Agit-train

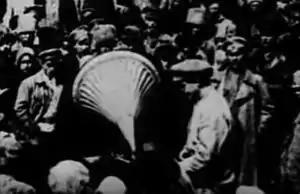
Crowds would be gathered around agit-trains and modern technology such as phonographs and moving pictures demonstrated to a poor rural audience to emphasize the modernizing agenda of the Soviet regime.

In the summer of 1918 the Military Section of the Executive Committee of the All-Russian Congress of Soviets determined to expand the role of trains beyond that of the occasional distribution of leaflets, establishing a permanent "agit-train" "(agitpoyezd)" for the dedicated purpose of agitation and propaganda (agitprop), the "V.I. Lenin." The train was first used on the Volga front on August 13, 1918.